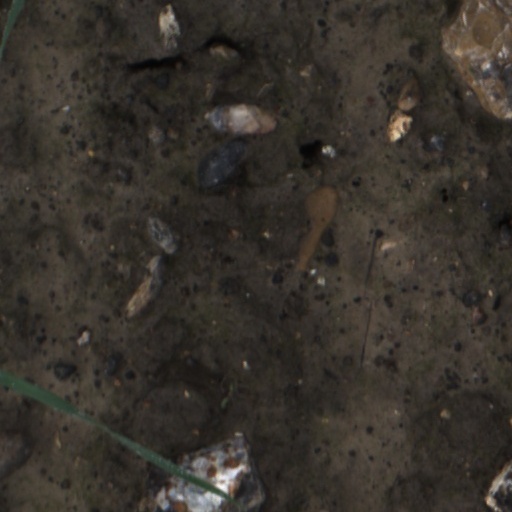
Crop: wheat